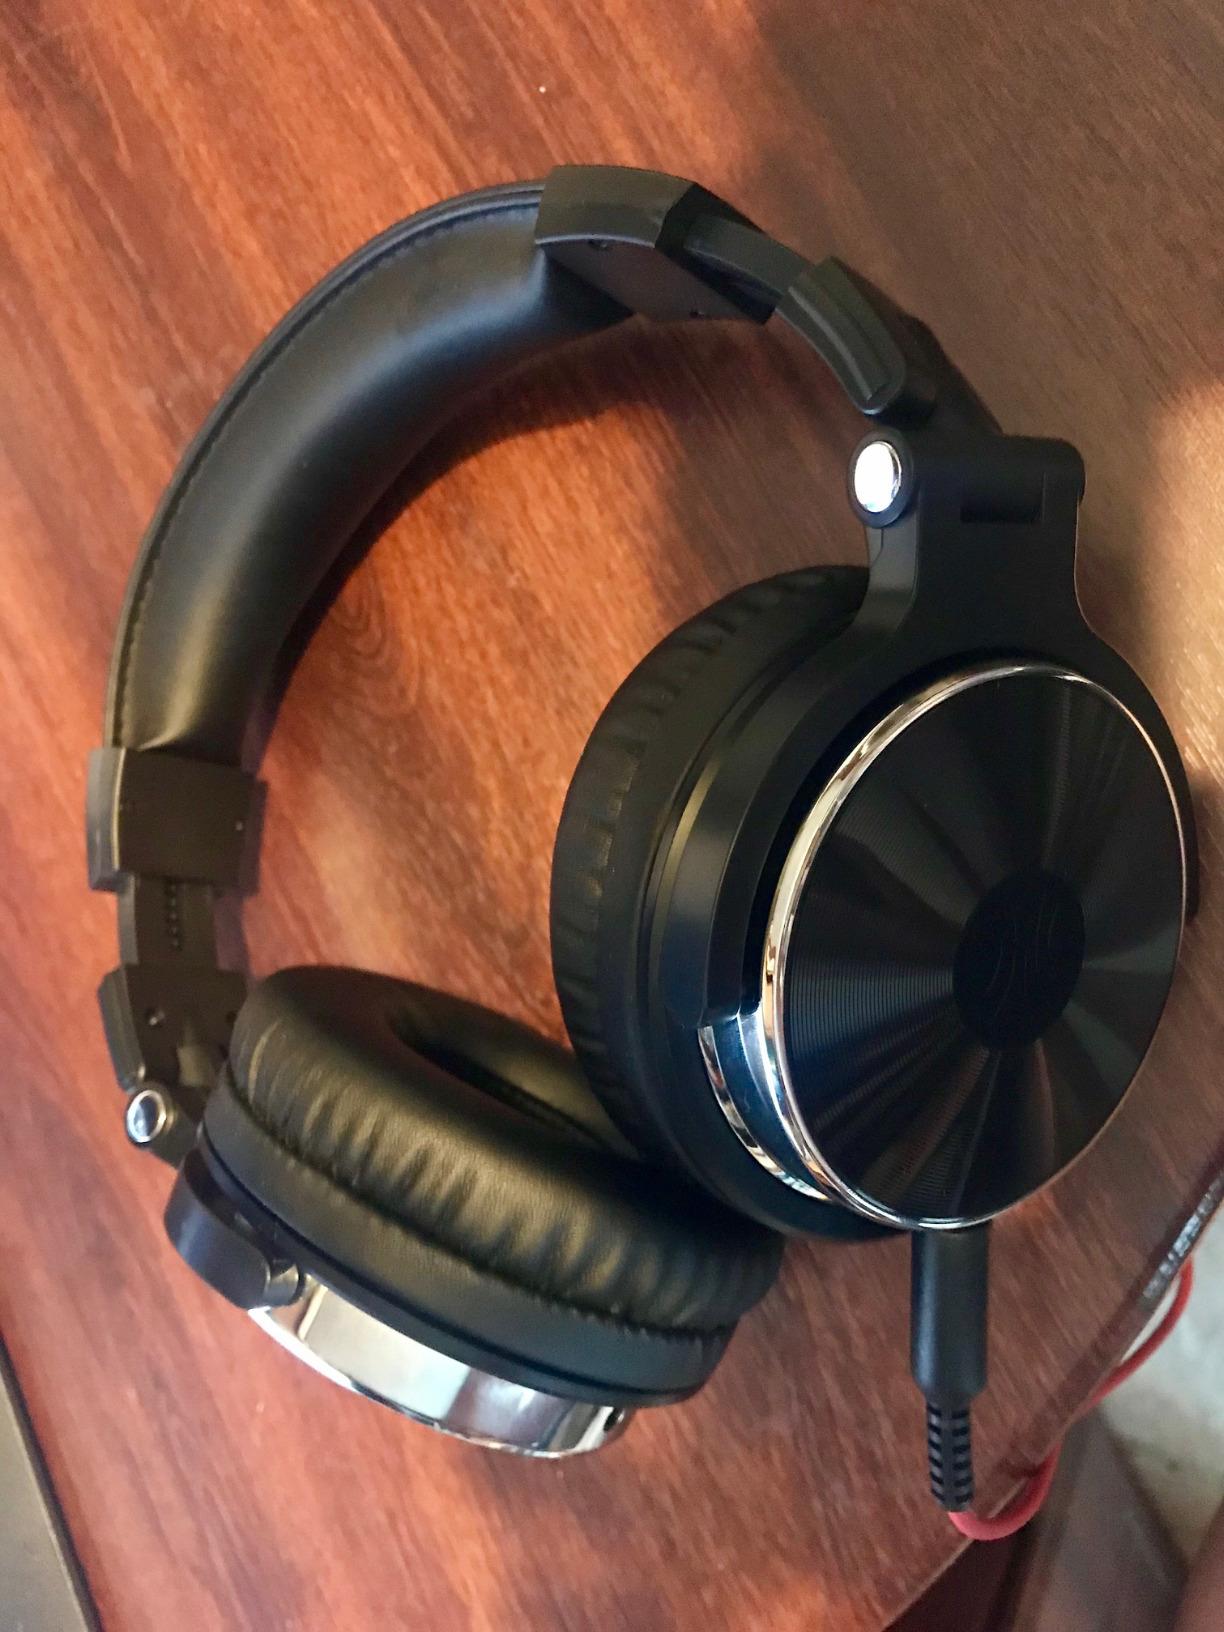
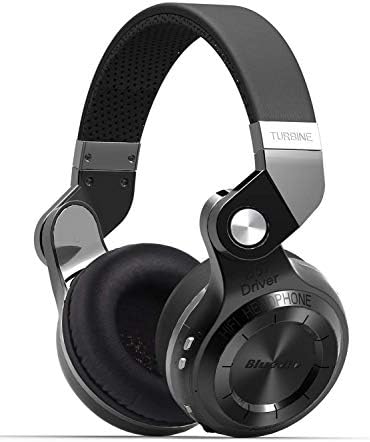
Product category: headphones
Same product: no